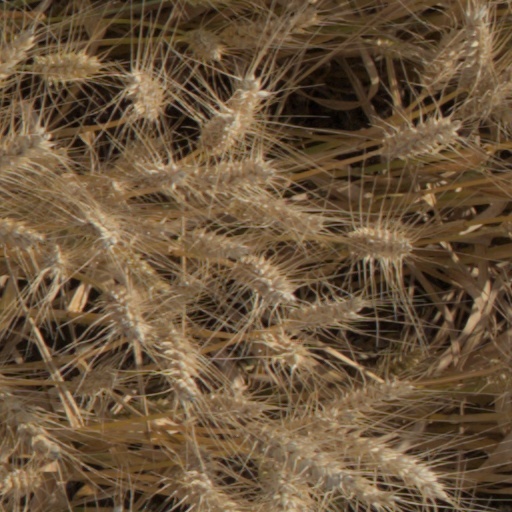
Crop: wheat